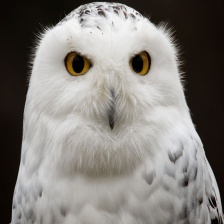
Species: SNOWY OWL
Scientific name: BUBO SCANDIACUS
ImageNet parent category: great_grey_owl